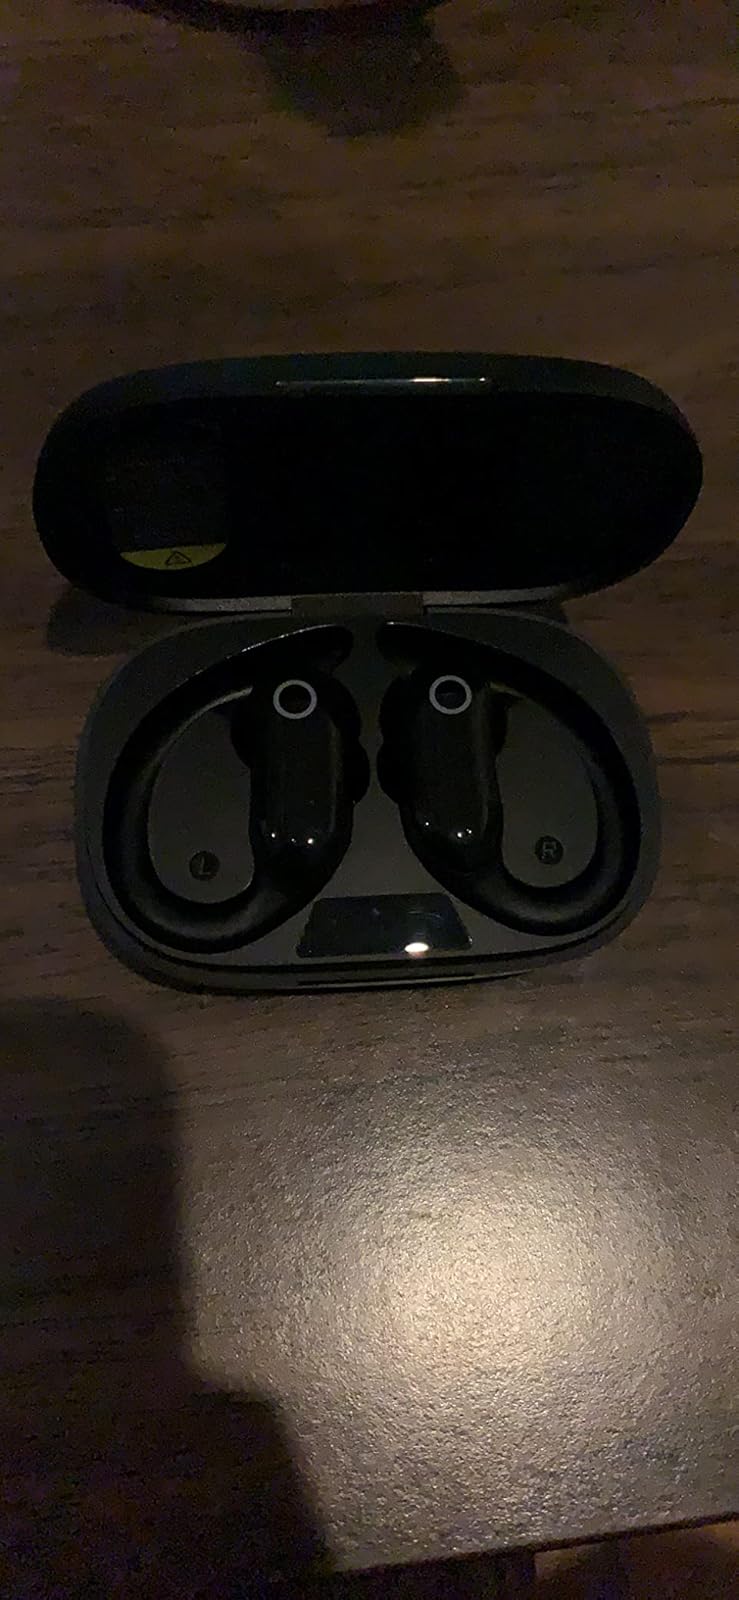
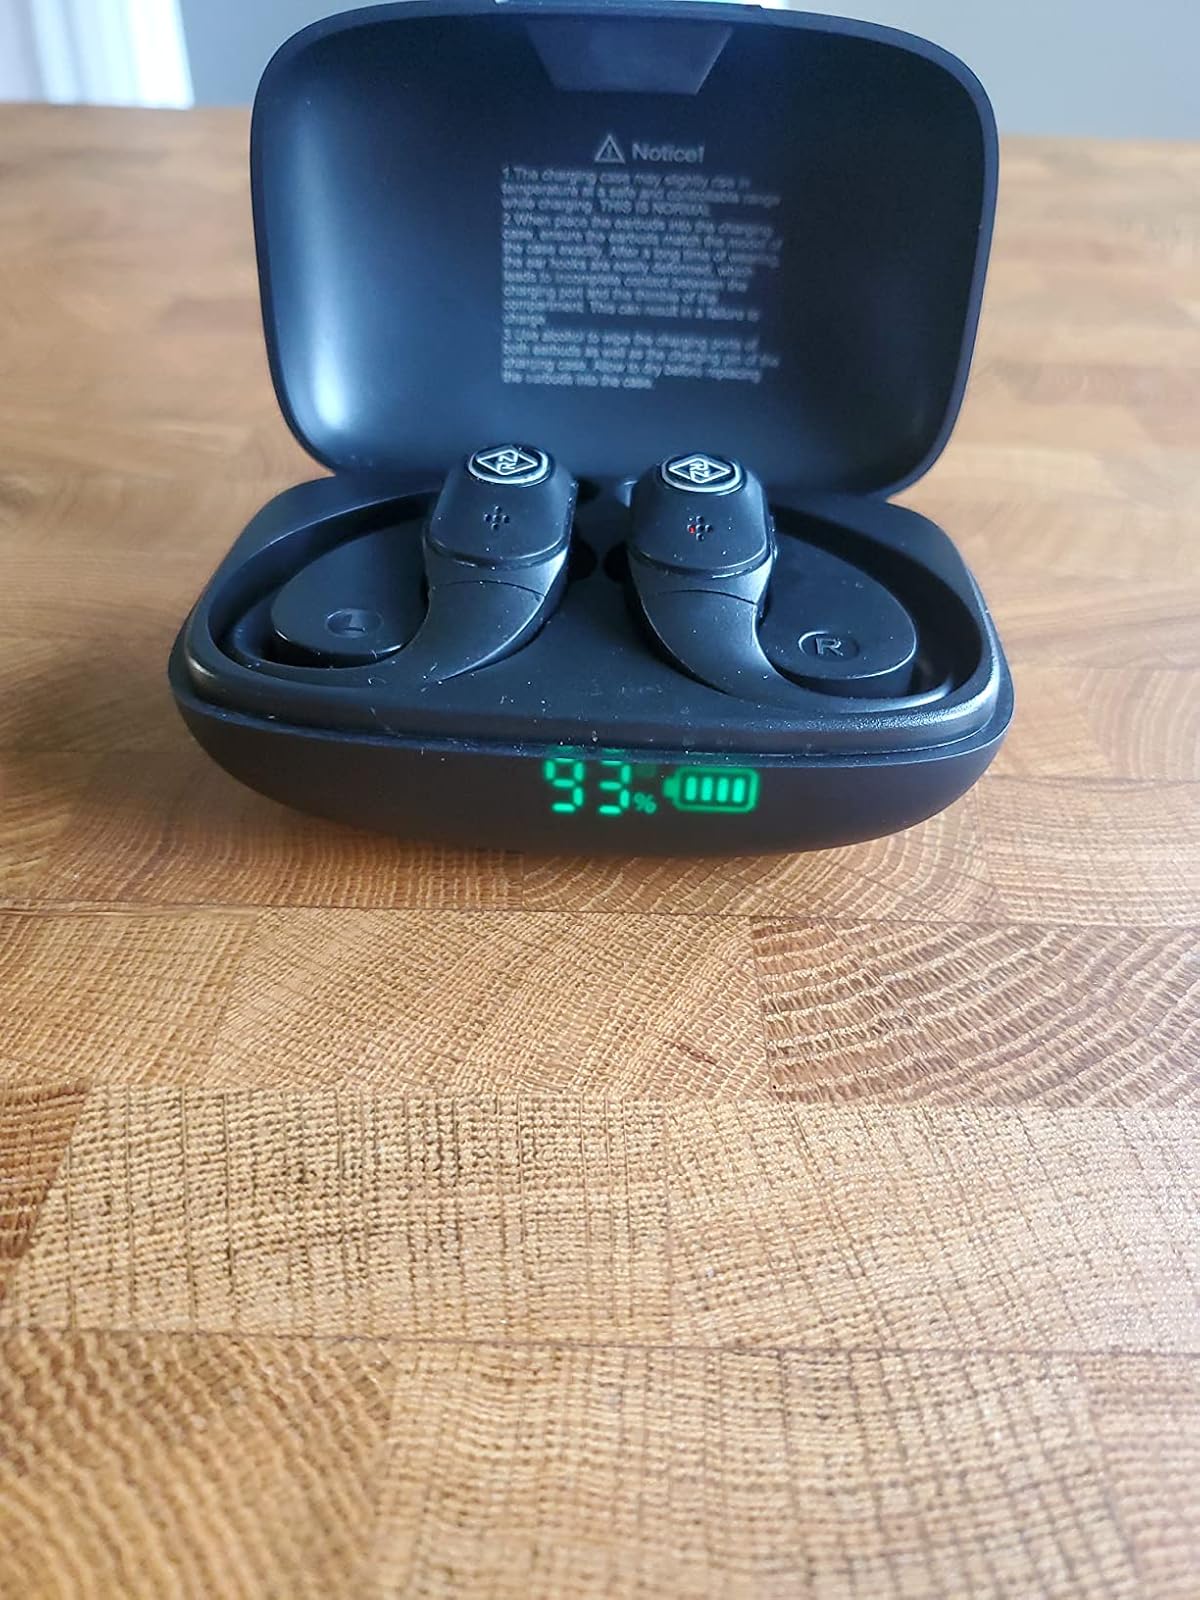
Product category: earbuds
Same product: no